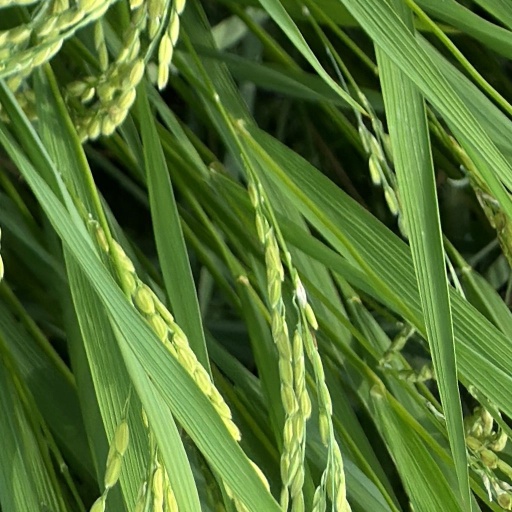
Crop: rice